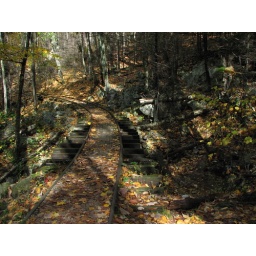
Abandoned logging railroad bridge in Shenandoah National Park